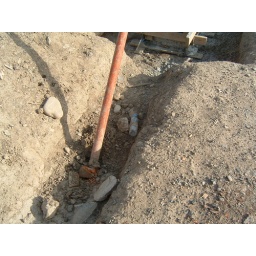
Sometimes it just doesn't happen. We've found water bottles in columns, beams, AND slabs.